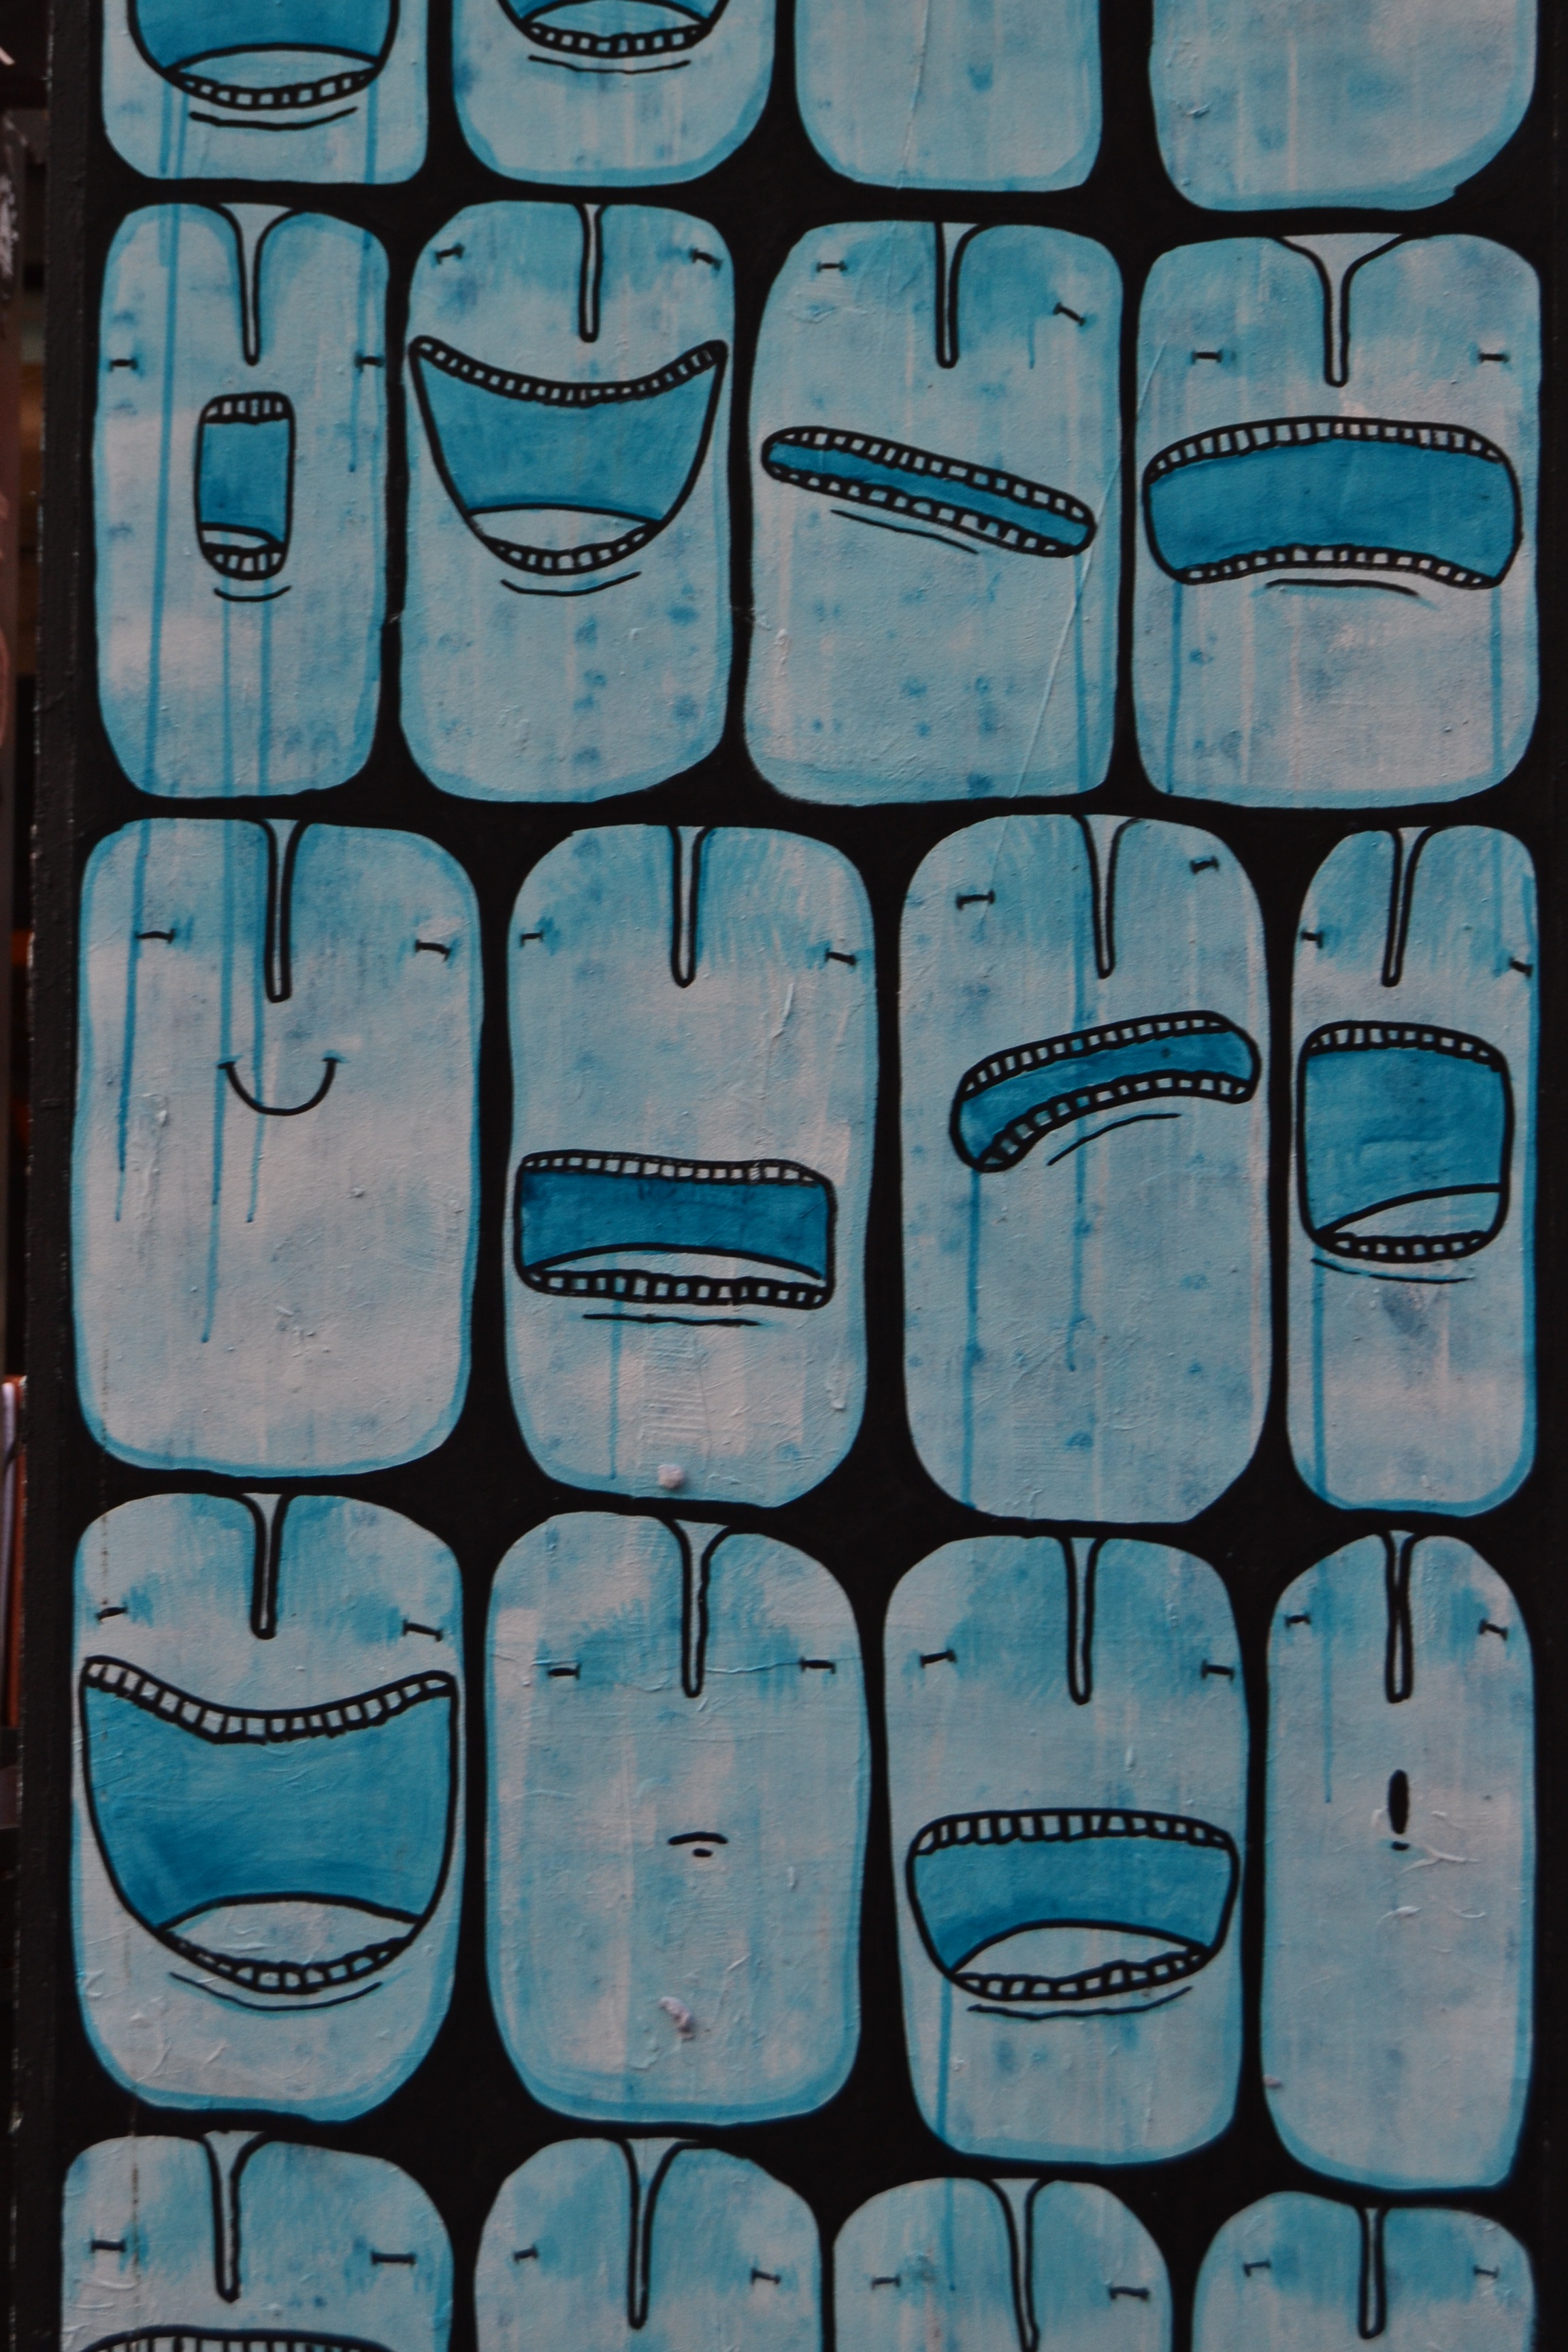
road, glass, number, blue, painting, street art, font, london, art, design, text